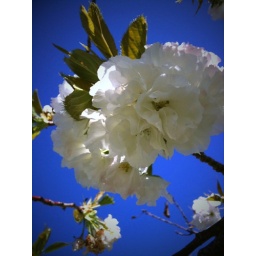
Cherry blossom against a clear blue sky